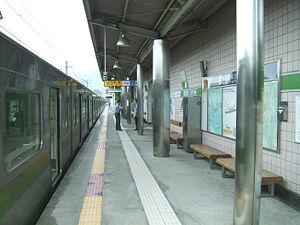
Jangam est une station sur la ligne 7 du métro de Séoul, à Uijeongbu.